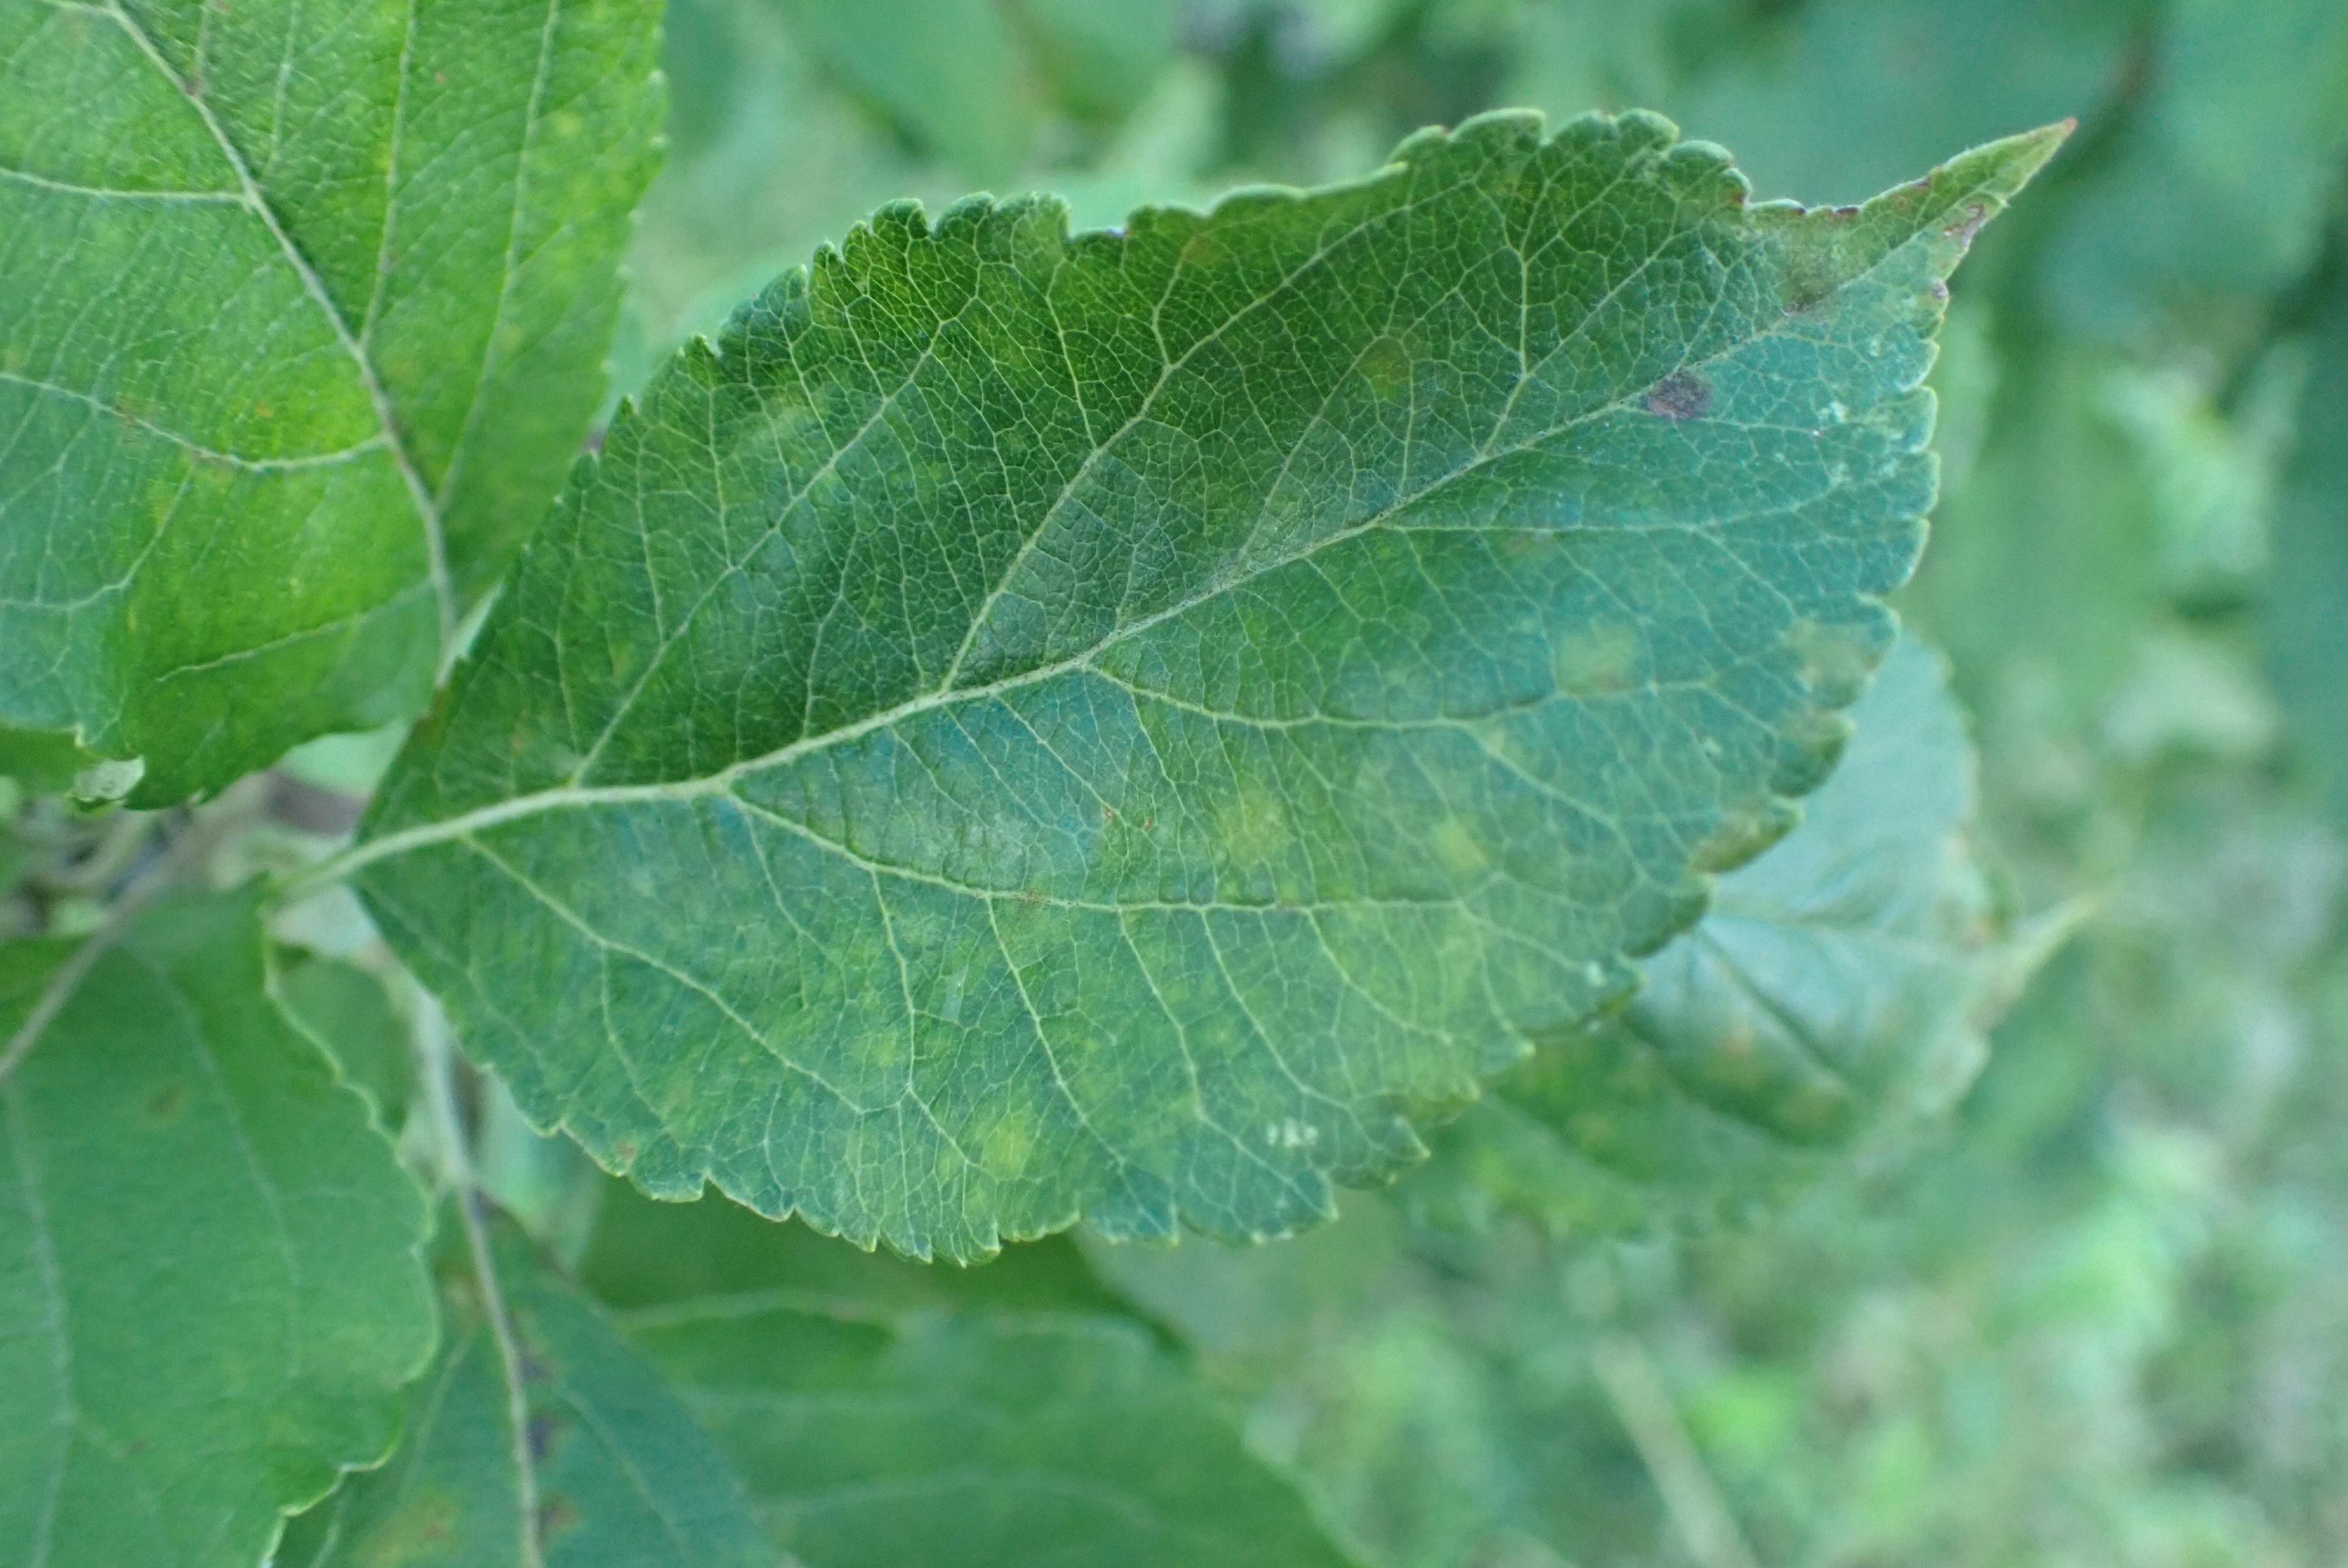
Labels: scab